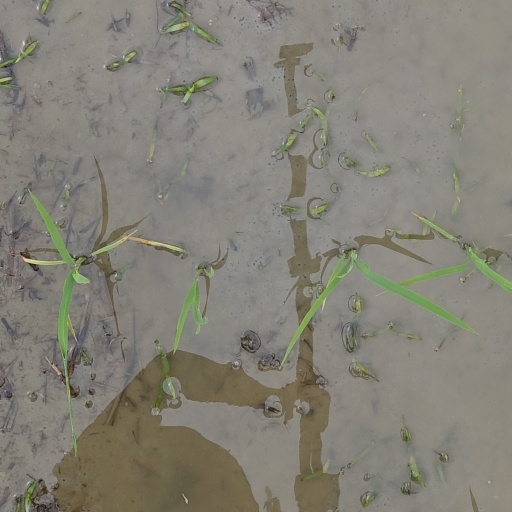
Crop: rice